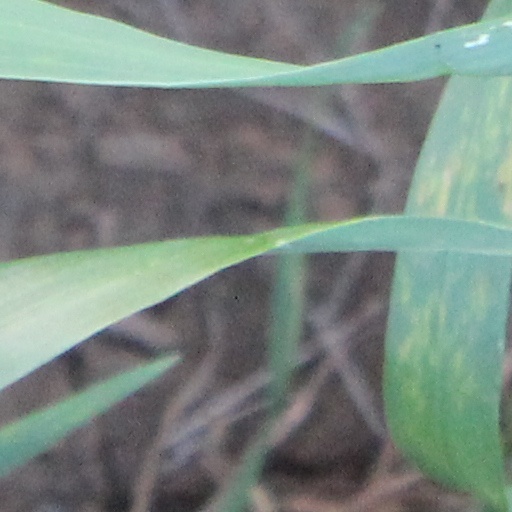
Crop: wheat